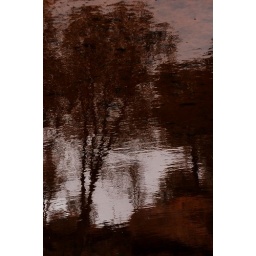
tree in the water